Francis B. Murdoch

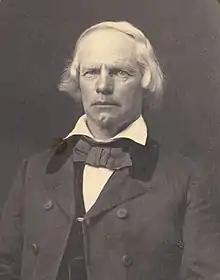

Francis Butter Murdoch (March 21, 1805 – May 10, 1882) was an American attorney and newspaper publisher. As a lawyer, he practiced law in Pennsylvania, Michigan, Illinois and Missouri, and initiated freedom suits for Dred Scott and Harriet Robinson Scott in 1846. Between 1840 and 1847, Murdoch filed nearly one-third of all freedom suits in St. Louis, and secured freedom for many of his clients who had been enslaved, including Polly Berry and her daughter, Lucy A. Delaney. Before that, Murdoch was the city attorney in Alton, Illinois, where he unsuccessfully prosecuted rioters who killed Elijah Parish Lovejoy, an anti-slavery newspaper publisher, in 1837.